Buckland Brewer

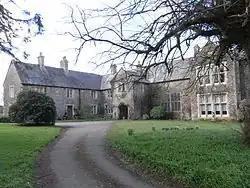
Orleigh Court

Orleigh Court is a late medieval house built in Buckland Brewer. John Davie bought the building in 1684. It was the birthplace of John Hanning Speke. It was substantially altered in the early 18th century and remodelled after 1869. It was redeveloped for multiple occupancy in the 1980s and is currently divided into approximately twelve apartments.